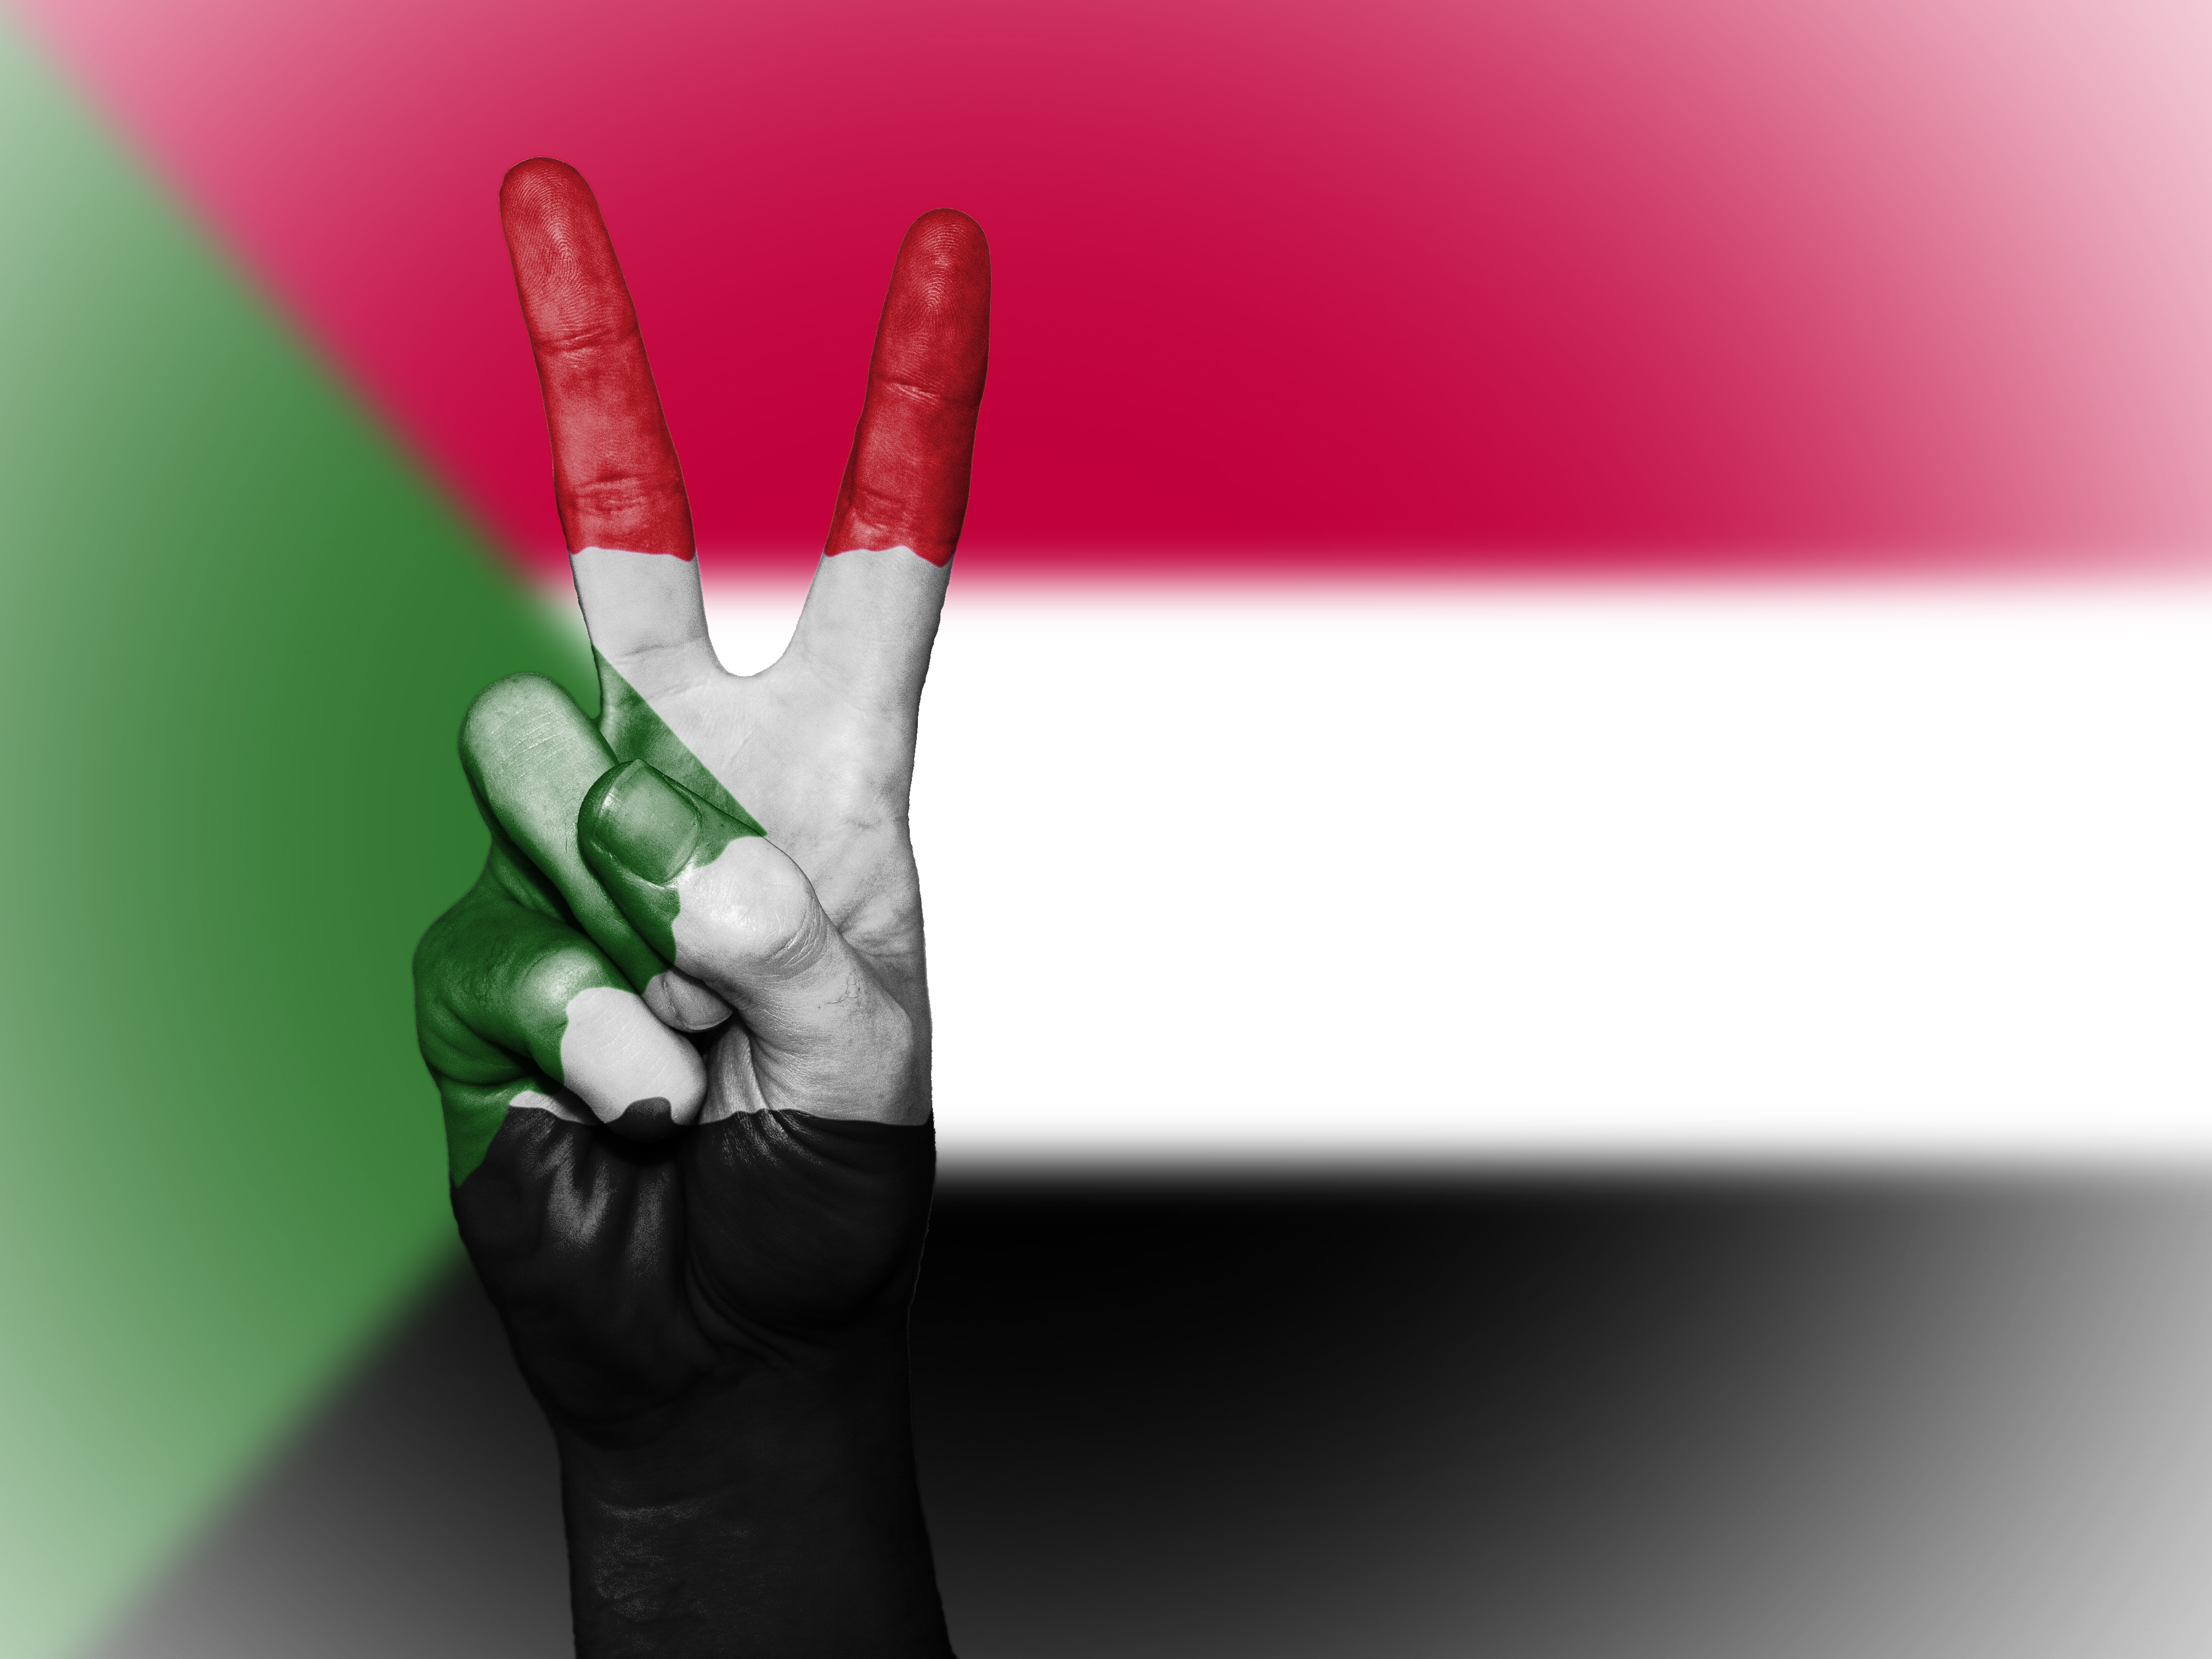
writing, hand, country, travel, finger, symbol, banner, flag, peace, tourism, arm, close up, brand, national, colors, background, state, icon, nation, thumb, ensign, sudan, sense